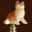
Label: cat